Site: brandenburg
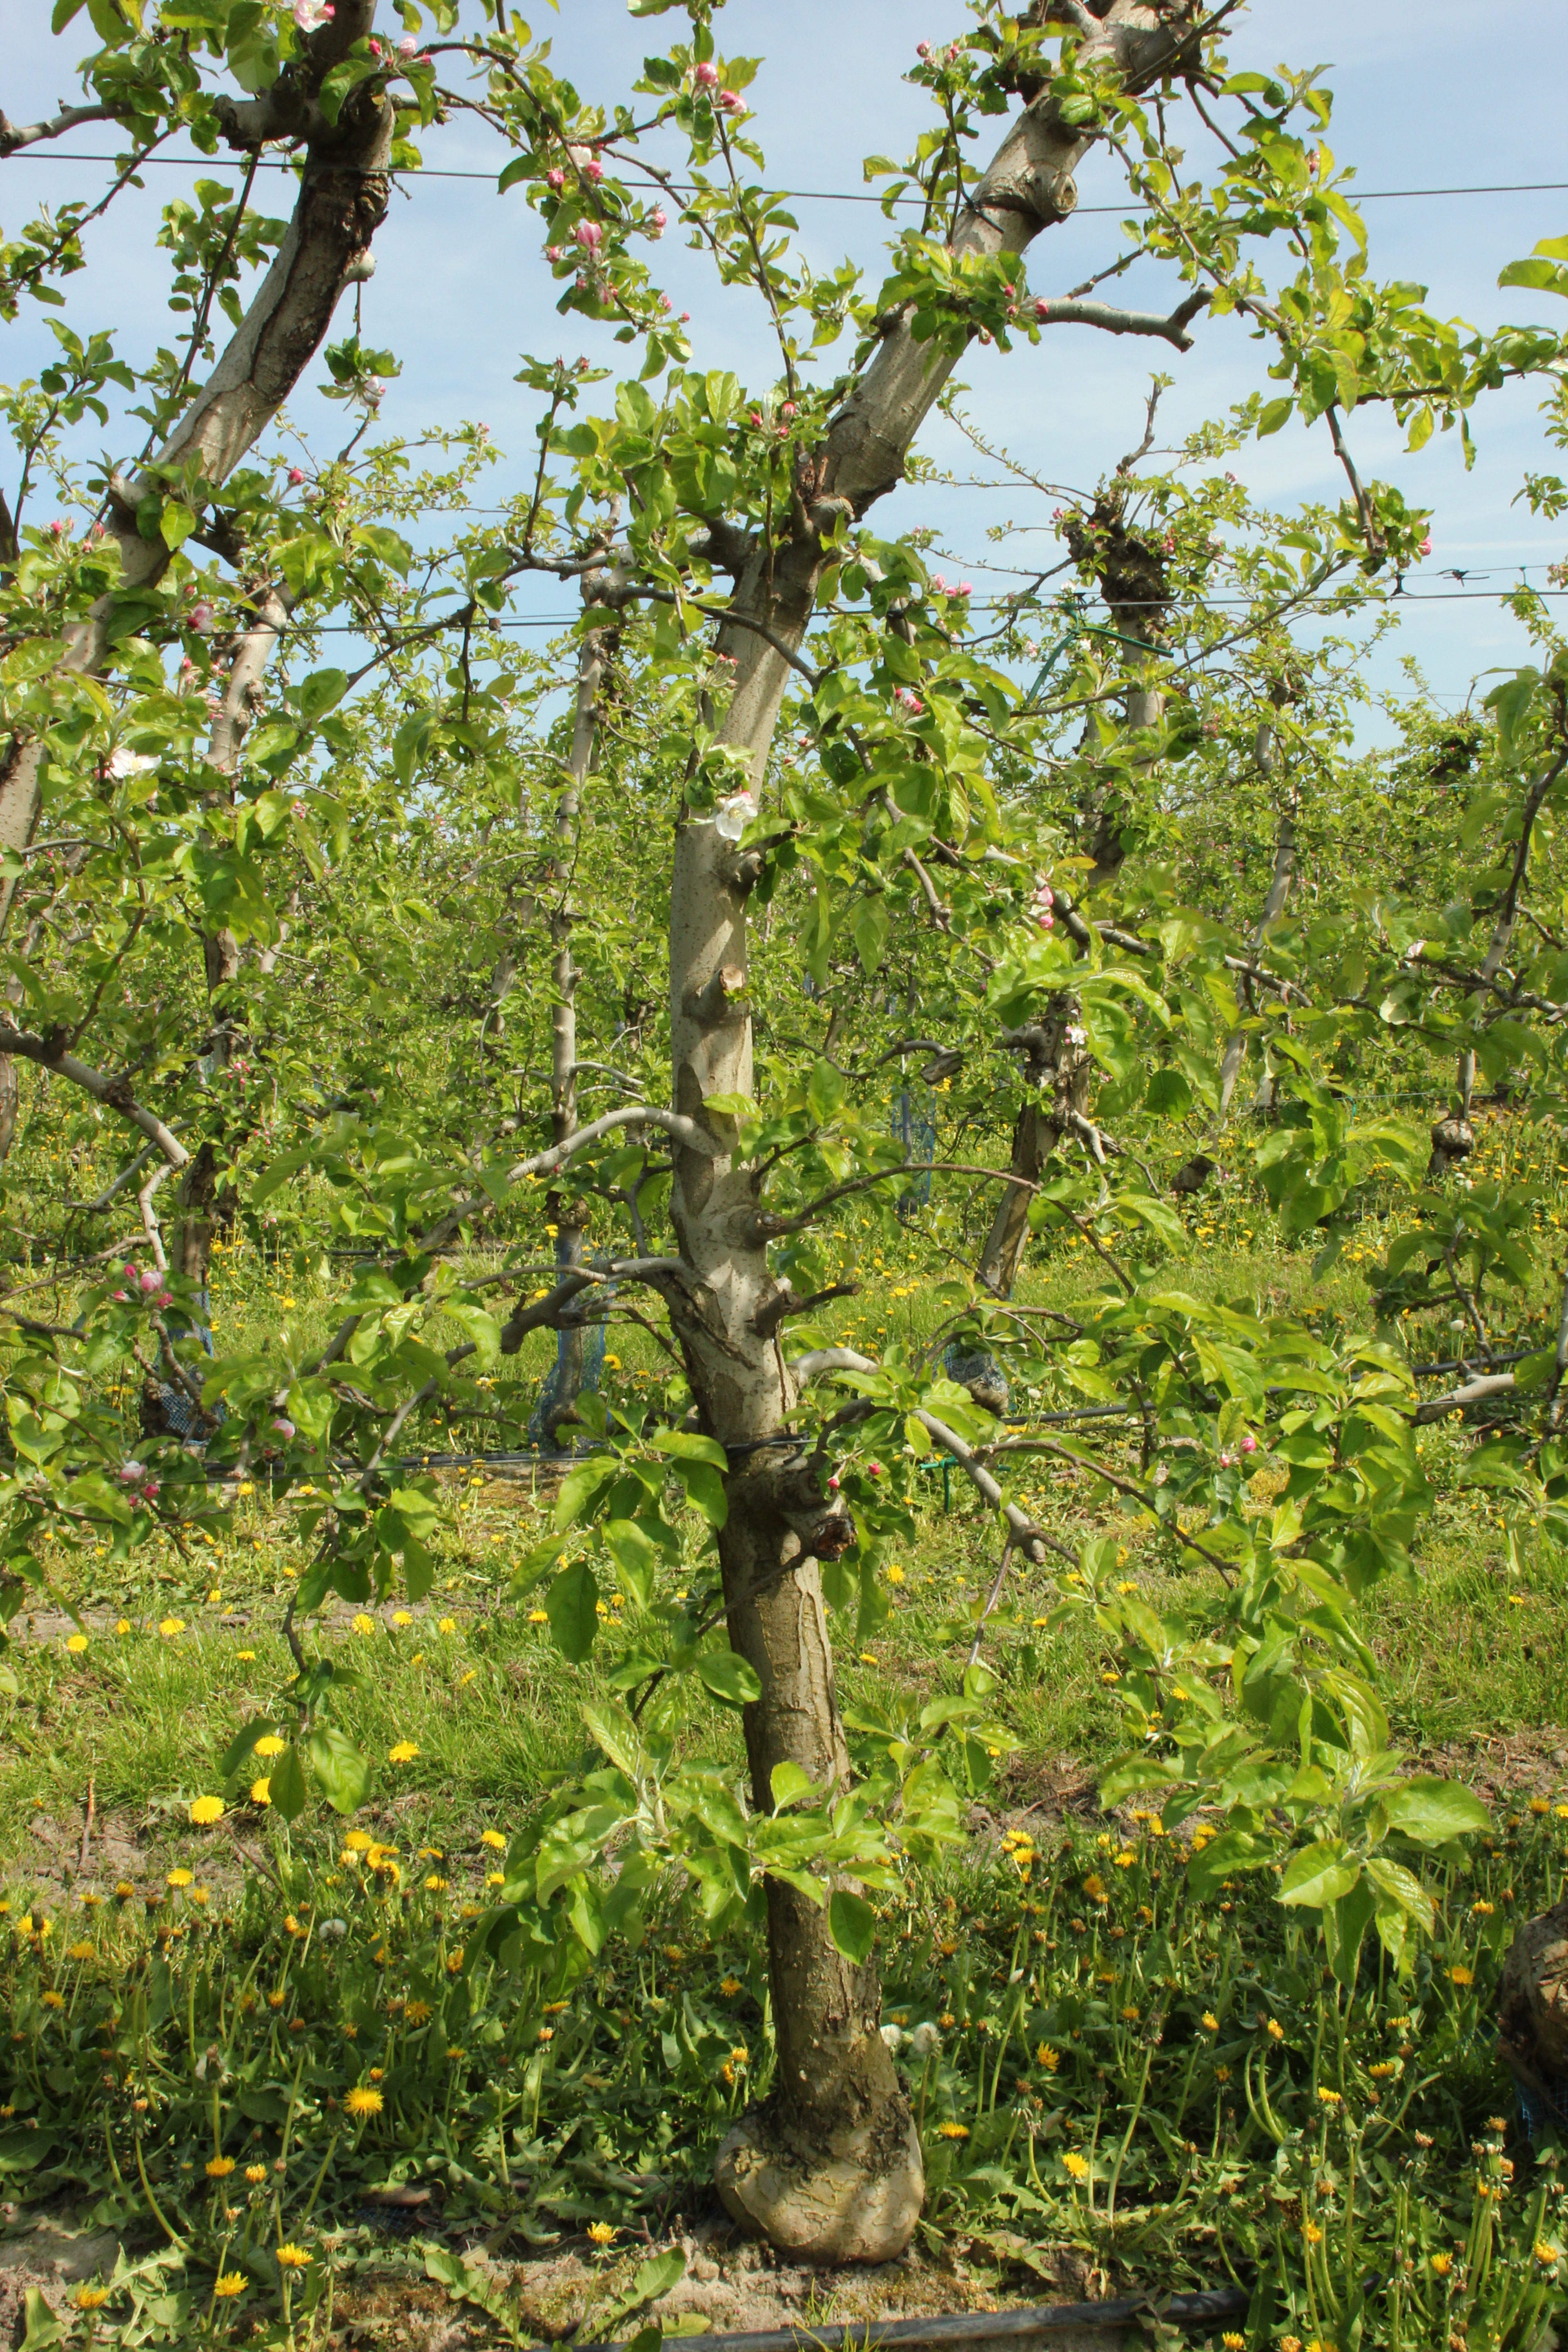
Growth stage (BBCH 60): Flowering